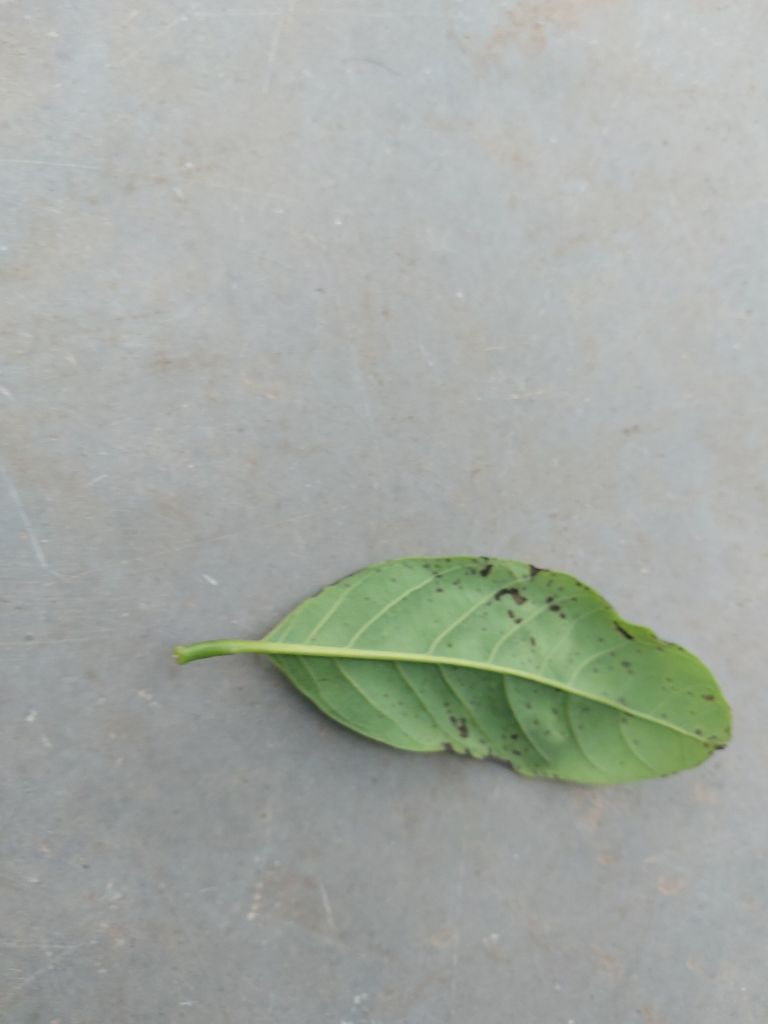
Disease label: Leaf spot on Leaves